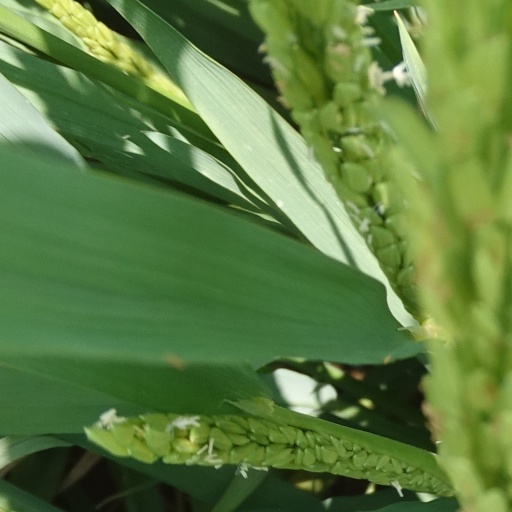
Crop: rice